Surface-supplied diving skills

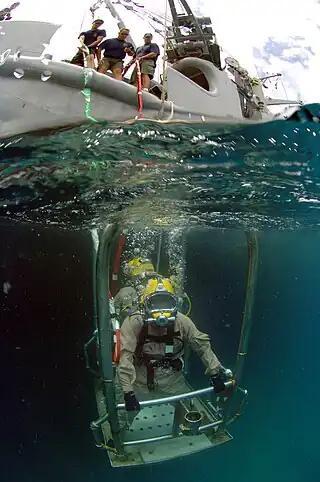
Two divers ride a stage to the underwater workplace.

A diving stage or basket is used to lower divers to the underwater work site and raise them back to the surface after the dive. This provides a relatively safe and easy way of entering the water and getting out again onto the deployment platform. In-water decompression is facilitated as the stage can be held at a reasonably constant depth. The divers' umbilicals are continuous and are tended from the surface.